Francine Niyonsaba

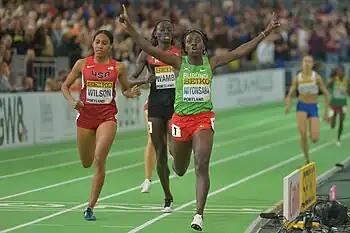
Niyonsaba wins the 800 m at the 2016 World Indoor Championships in Portland.

In 2016, Niyonsaba won the 800 meters at the 2016 IAAF World Indoor Championships with a time of 2:00.01. Competing at the Summer Olympics held in Rio de Janeiro later that year, she claimed her first Olympic medal, a silver in the women's 800 m in a time of 1:56.49, behind Caster Semenya of South Africa. Niyonsaba finished second in 800 meters seven race series of Diamond League. She improved her personal best to 1:56.24 at the Herculis meet in Monaco.